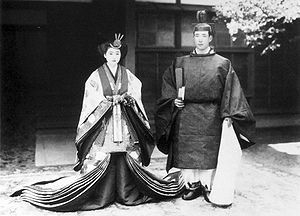
Parforhold
Japansk par
Et parforhold er et længerevarende kærlighedsforhold og mellemmenneskeligt forhold mellem 2 mennesker som kan bo eller som ikke bor sammen.